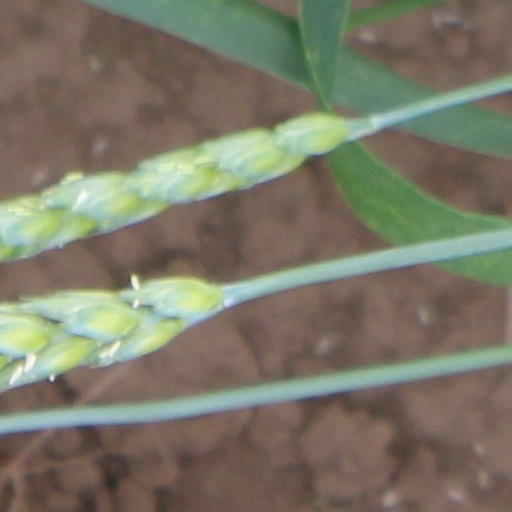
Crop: wheat